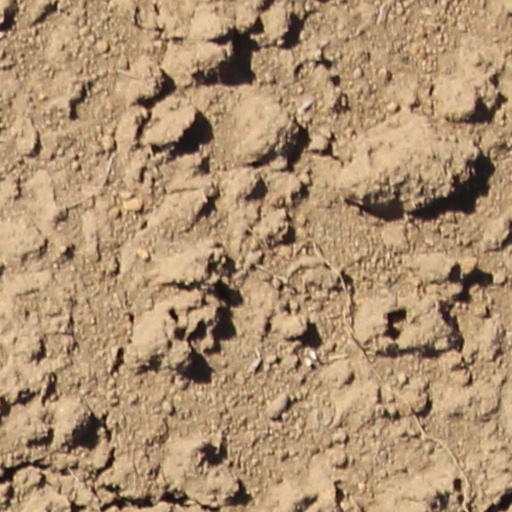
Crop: wheat